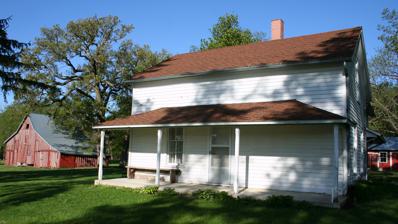
Building: Brugjeld–Peterson Family Farmstead District
Country: United States of America
Year built: 1870
Historic district in Iowa, United States United States historic place Brugjeld–Peterson Family Farmstead District U.S. National Register of Historic Places U.S. Historic district The 1870 Petersen house Show map of Iowa Show map of the United States Location 2349 450th Ave. Nearest city Wallingford, Iowa Coordinates 43°18′17″N 94°42′02″W / 43.30472°N 94.70056°W / 43.30472; -94.70056 Area 1.7 acres (0.69 ha) Built 1870 Built by Peder N. Brugjeld Peder N. Peterson NRHP reference No. 00000326 Added to NRHP April 6, 2000 The Brugjeld–Peterson Family Farmstead District , also known as Lakeside Farm and the Peterson Point Historical Farmstead , is a historic district in rural Emmet County, Iowa , United States, near the town of Wallingford . It was listed on the National Register of Historic Places in 2000. Description The farmstead is located on a high strip of land located between High Lake on the west and a wetland, Cunningham Slough, on the east. The historic district is made up of ten contributing elements. The seven contributing buildings include the house, barn, blacksmith shop complex, cook/wash house, chicken coop, hog house, and sheep barn. The three contributing structures are the cob shed, wood shed, and com crib. The house was a log structure built in 1870 by Peder N. Brugjeld and his son Peder N. Peterson. Clapboard siding covers the exterior. A stone addition was built onto it in 1895 by Peder N. Peterson. The barn was built sometime between the 1870s and 1890. The rest of the buildings and structures date from the early to mid-20th century, with the exception of the corn crib, which is from the late 19th century to early 20th century. The historic district reflects Norwegian-American settlement, and the importance of blacksmithing as a commercial/industrial feature of the rural economy. Peder and Gjertrud Brugjeld and their six children left the Brugjeld farm near Balestrand , Norway in 1848. They sailed on the Dorothea to the United States. After their arrival, they lived in Dane County, Wisconsin before they settled in Emmet County. Four generations of the Peterson family owned the farm until 1996 when Maynard Peterson donated it to Emmet County. The farm and surrounding 40 acres (16 ha) are maintained and operated by the Emmet County Conservation Department and the Emmet County Conservation Foundation as an interpretive site and as a historic museum. References